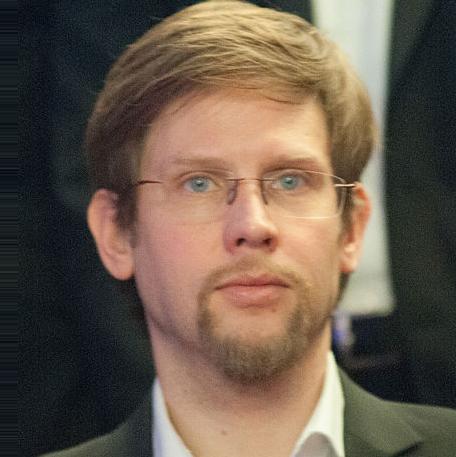
Age: 37